New York State Route 155

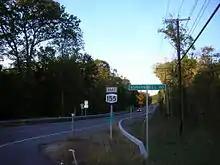
NY 155 north of CR 306 in New Scotland

Through Westmere, NY 155 bends northeast, crossing past the Hiawatha Trails Golf Course and past several housing developments before reaching the center of the hamlet, where it crosses US 20 (Western Avenue). At this junction, maintenance jurisdiction switches from the New York State Department of Transportation to Albany County, and the route becomes concurrent with CR 157. The road name change names from State Farm Road to New Karner Road. Shortly north of US 20, the route crosses into the city of Albany at Corporate Circle. Through Albany, NY 155 and CR 157 remain a two-lane arterial, passing through the Albany Pine Bush Preserve and intersecting with the western terminus of the Washington Avenue Extension (unsigned NY 910D).